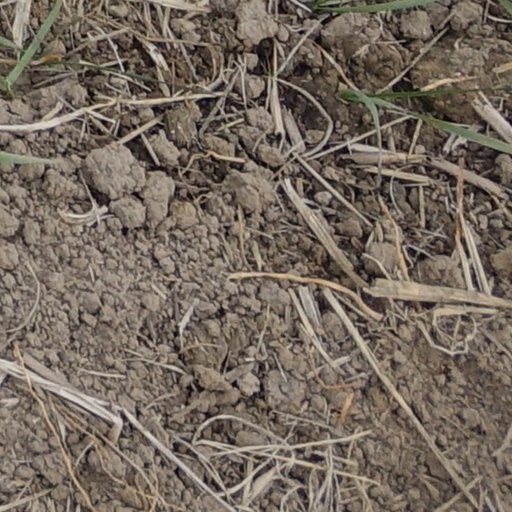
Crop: wheat